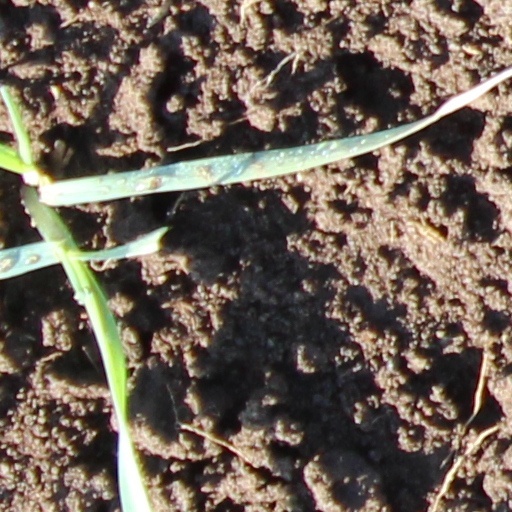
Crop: wheat